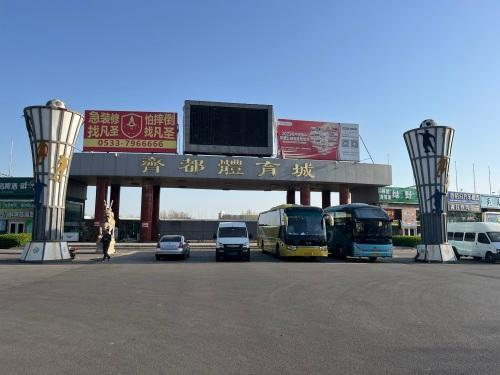
地标名称：齐都体育城
所在城市：淄博市·临淄区